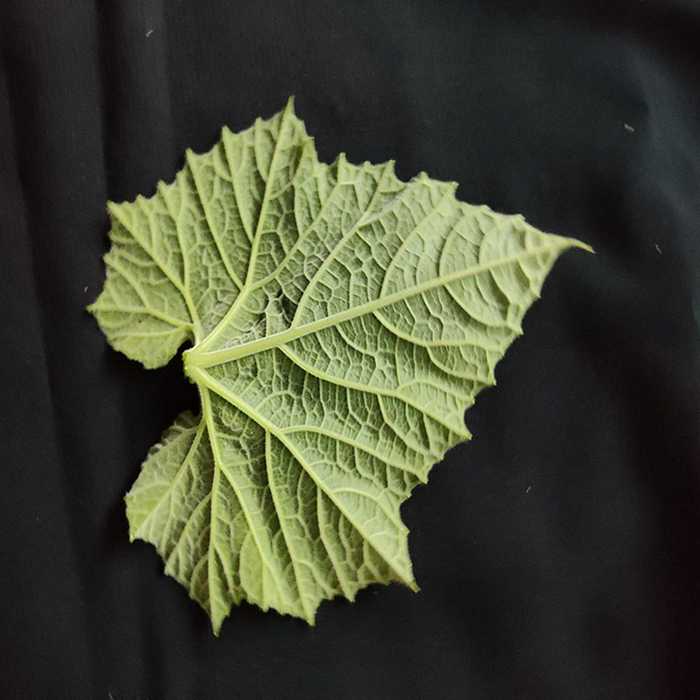
Plant: Bottle gourd
Label: Fresh leaf